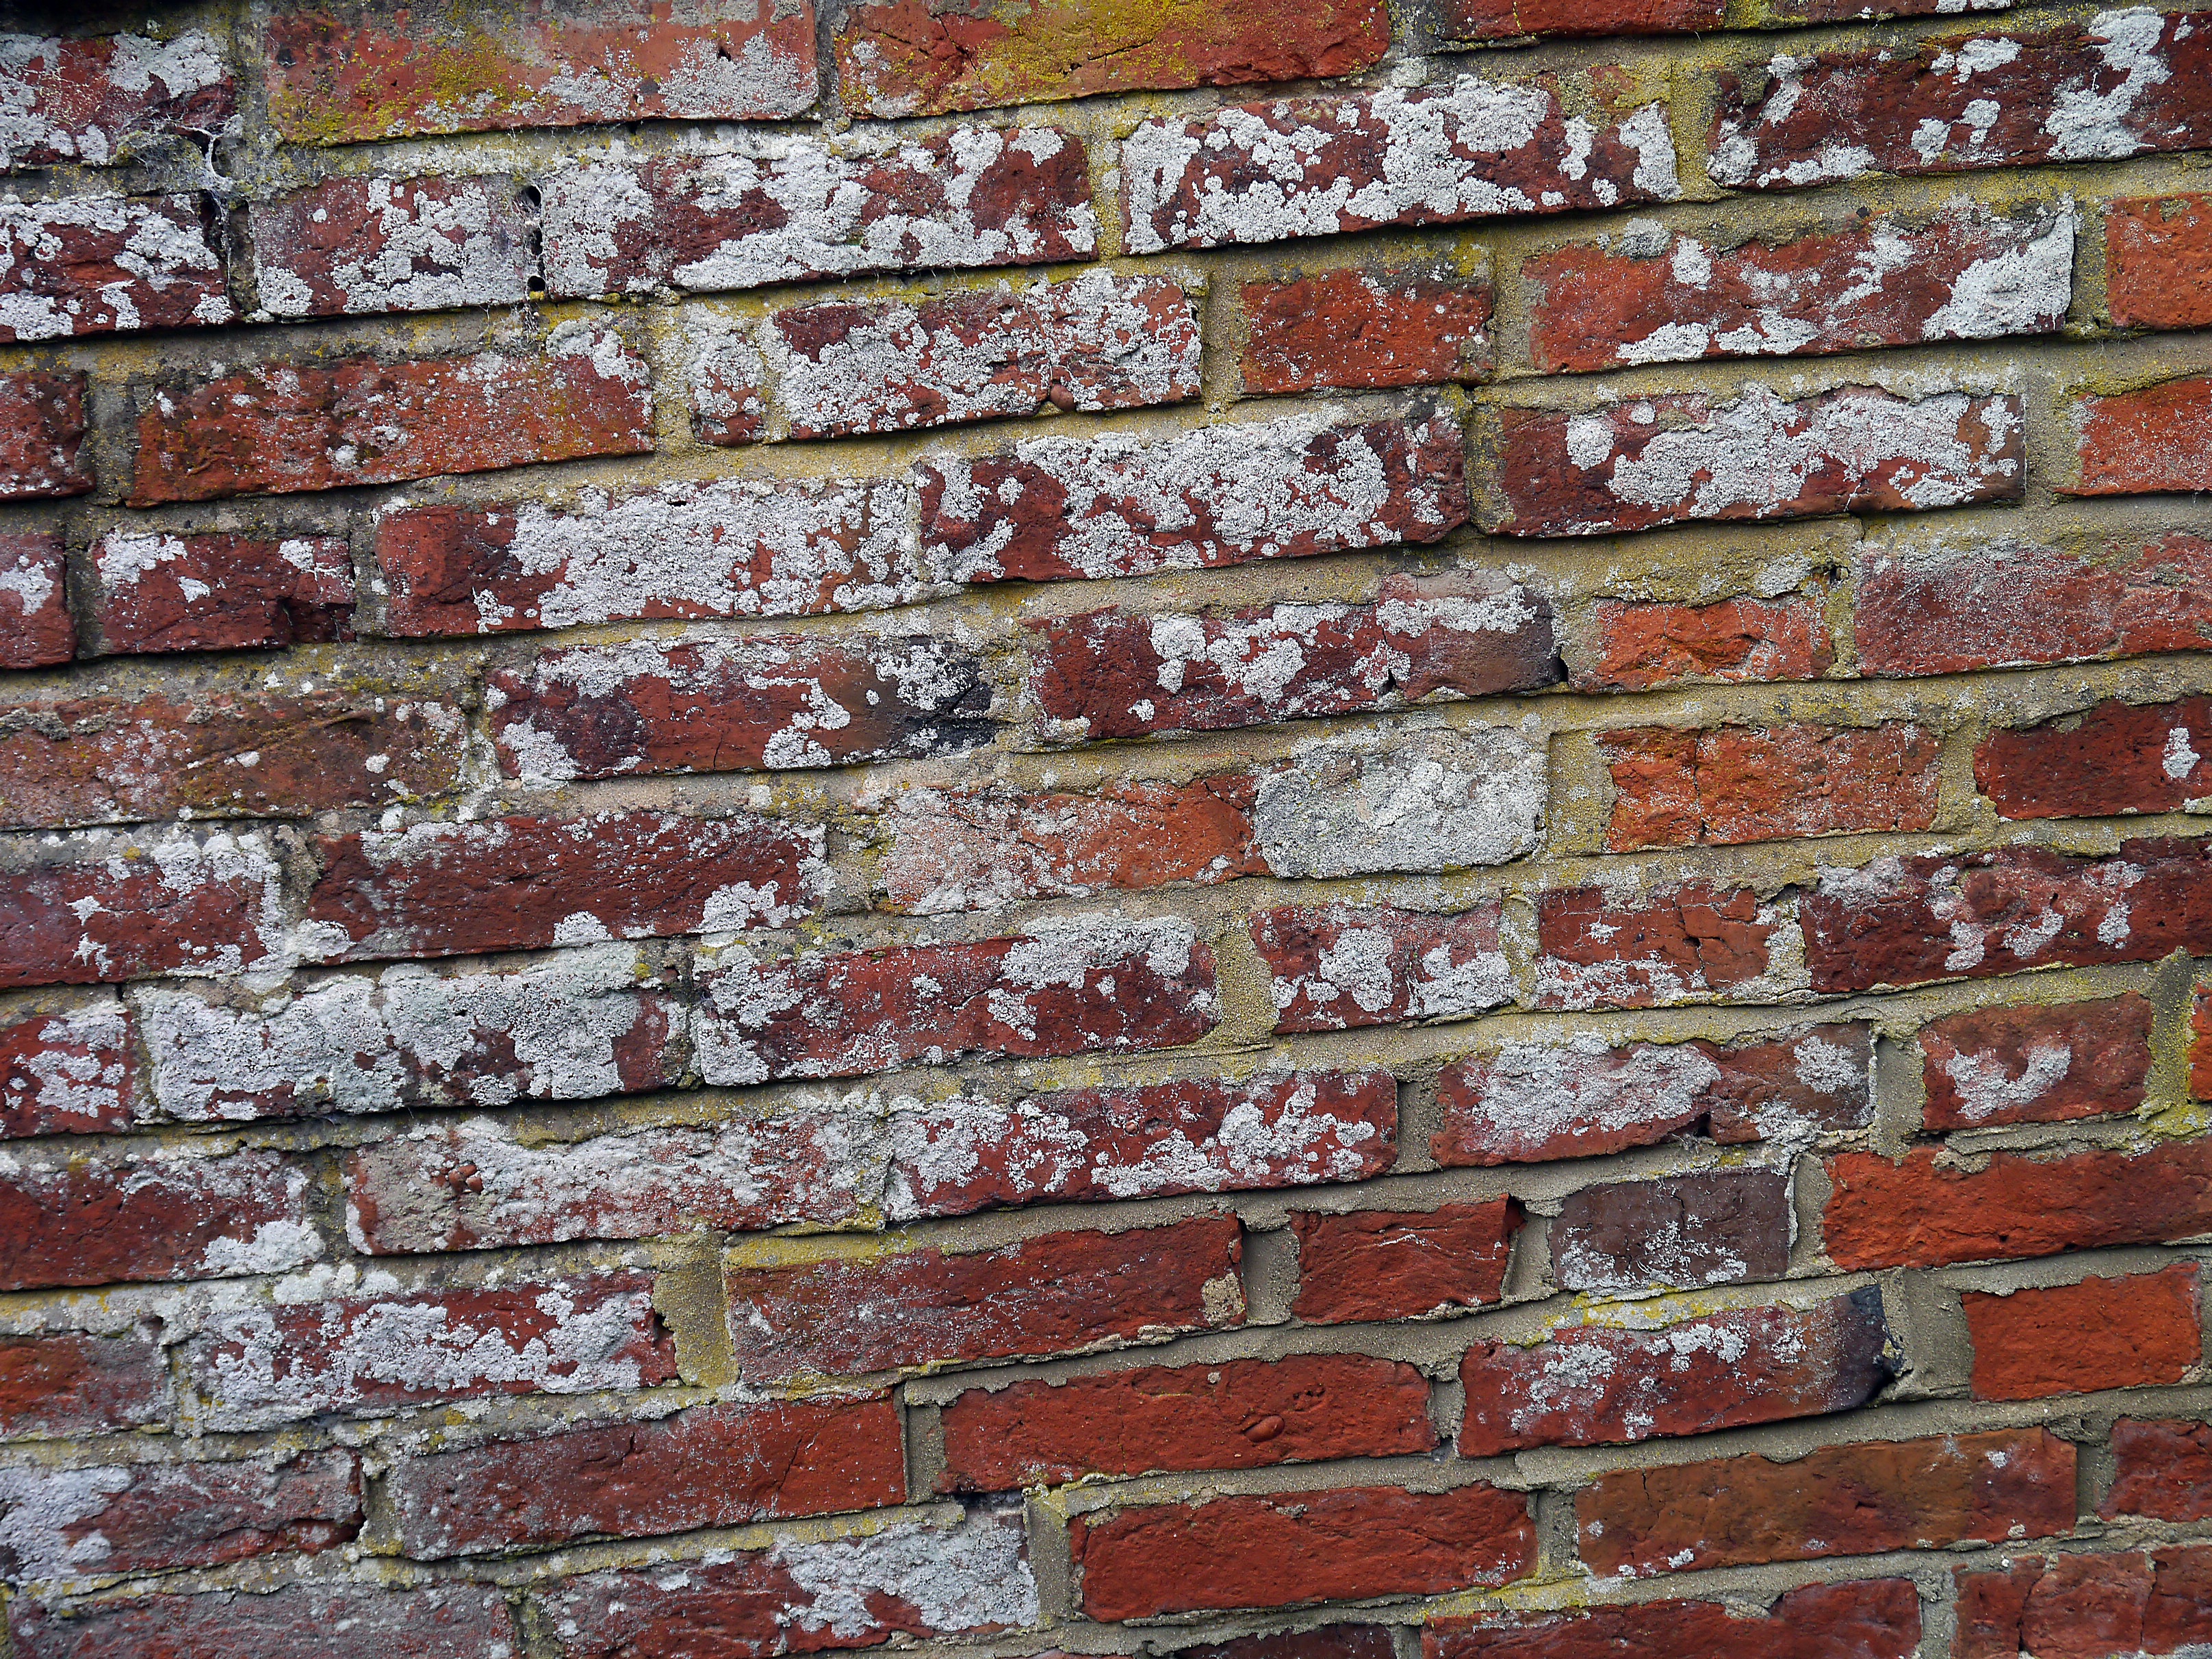
vintage, texture, wall, red, paint, stone wall, brick, material, weathered, bricks, brickwall, painted, brickwork, aged